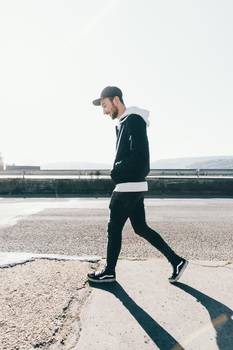
Label: No Watermark